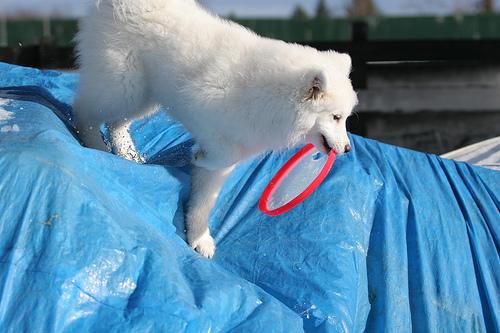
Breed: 2192-n000088-Samoyed